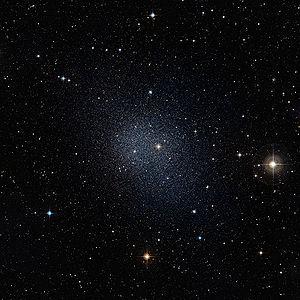
La galaxie naine du Fourneau est une galaxie naine sphéroïdale qui fait partie de notre Groupe local. Elle fut découverte en 1938 par Harlow Shapley.